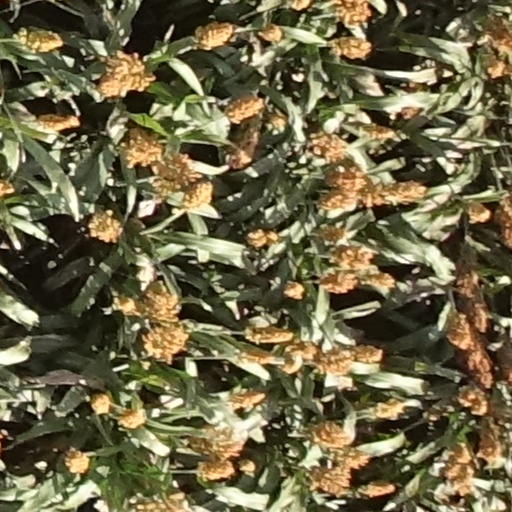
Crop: sorghum